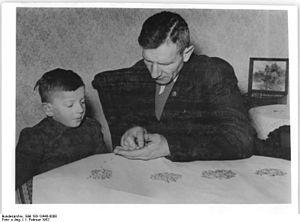
Le style parental est un concept de la psychologie qui désigne les conduites ou groupes de conduites que les parents utilisent pour élever leur enfant et qui influencent les résultats de l'enfant.